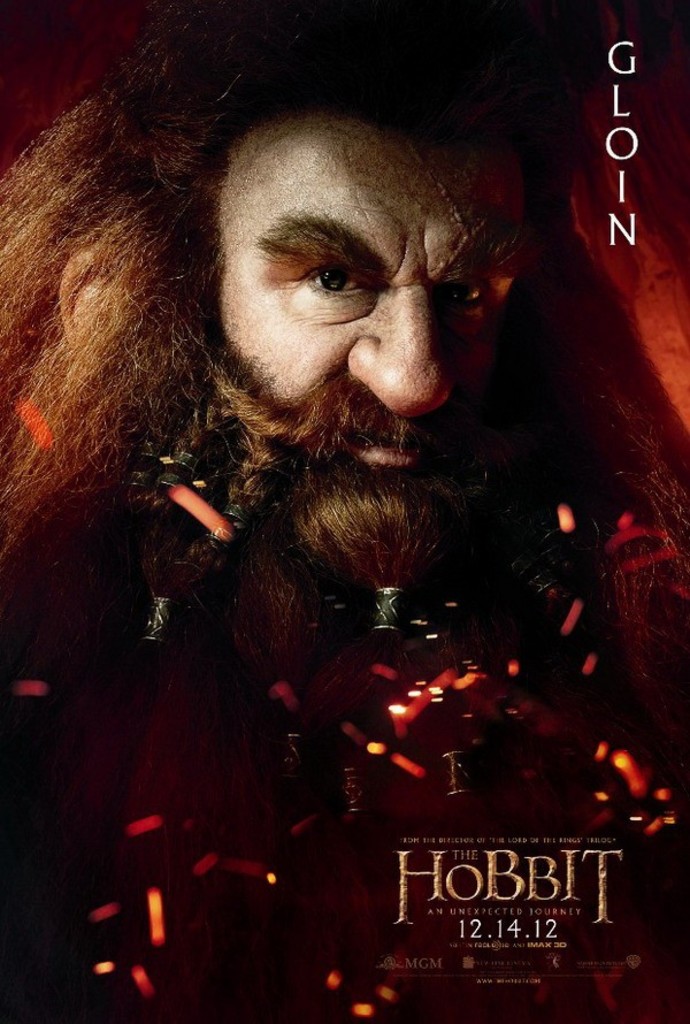
Label: others